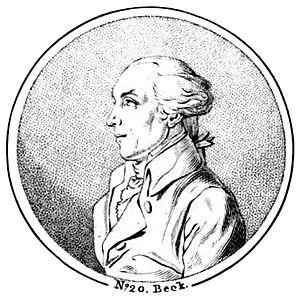
Christian Daniel Beck, philologue allemand, né à Leipzig en 1757, mort en 1832.